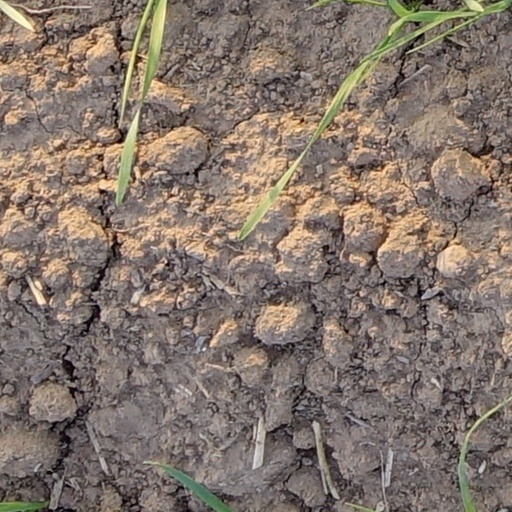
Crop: wheat